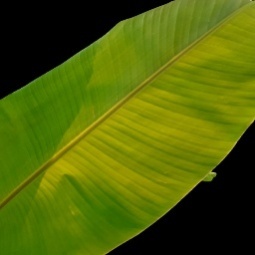
Label: Healthy